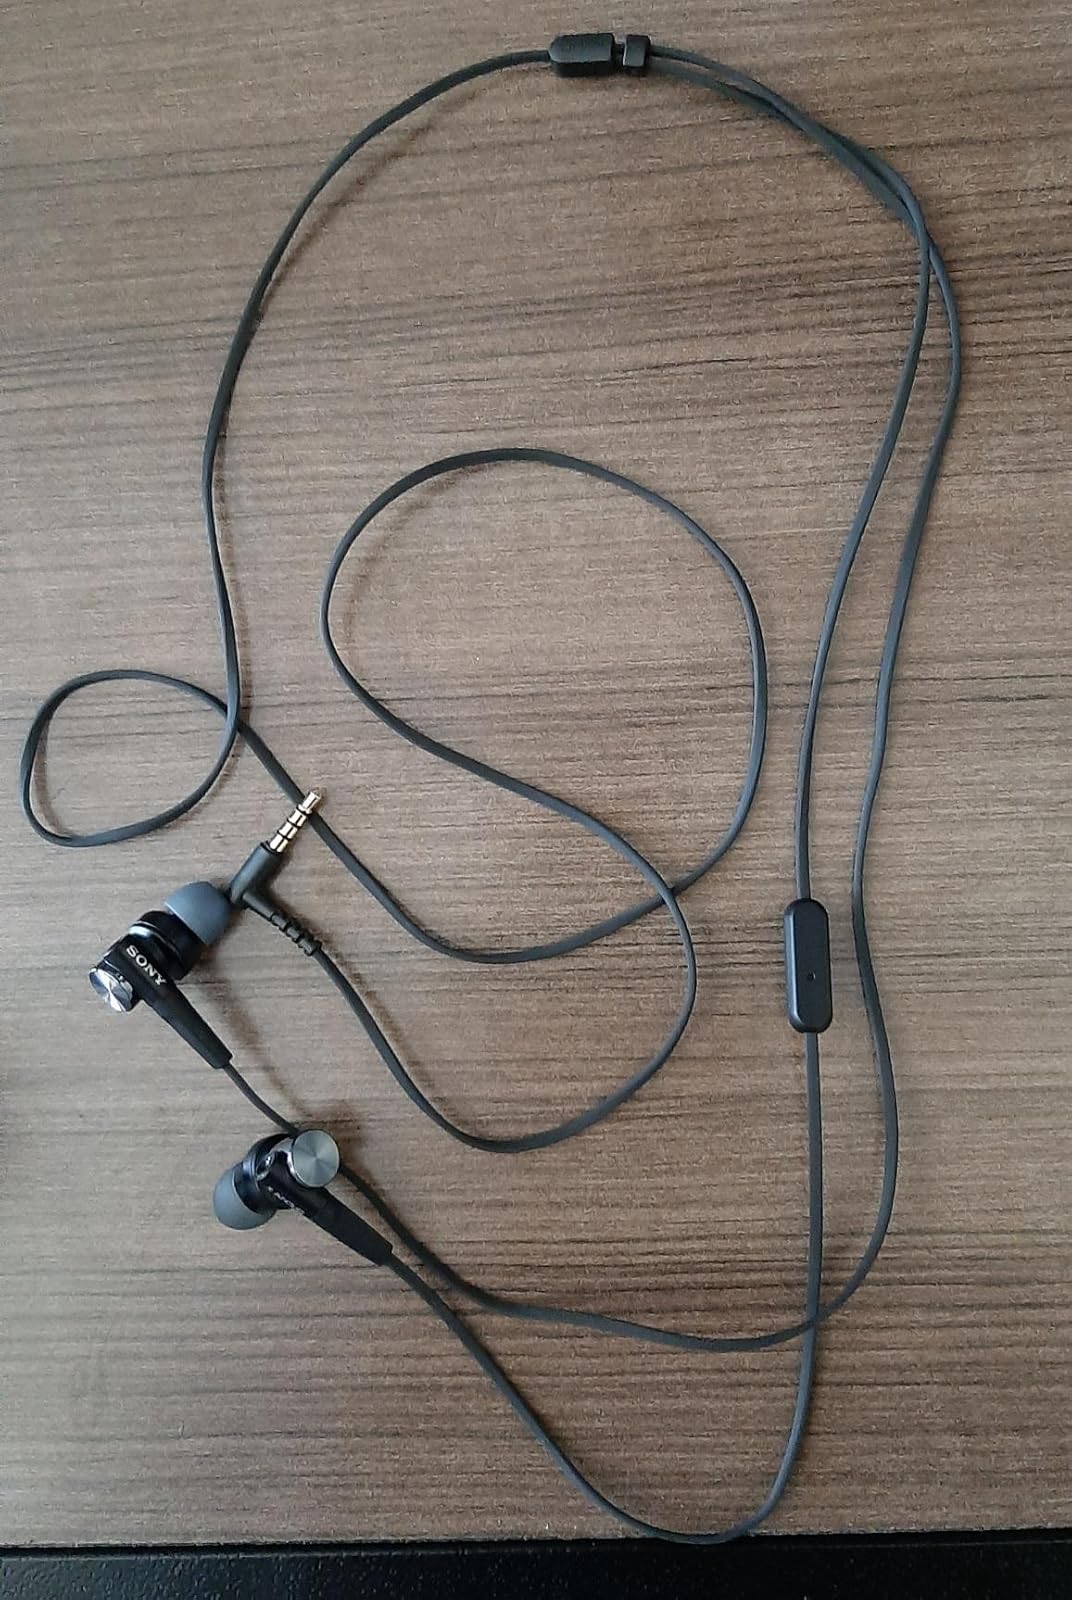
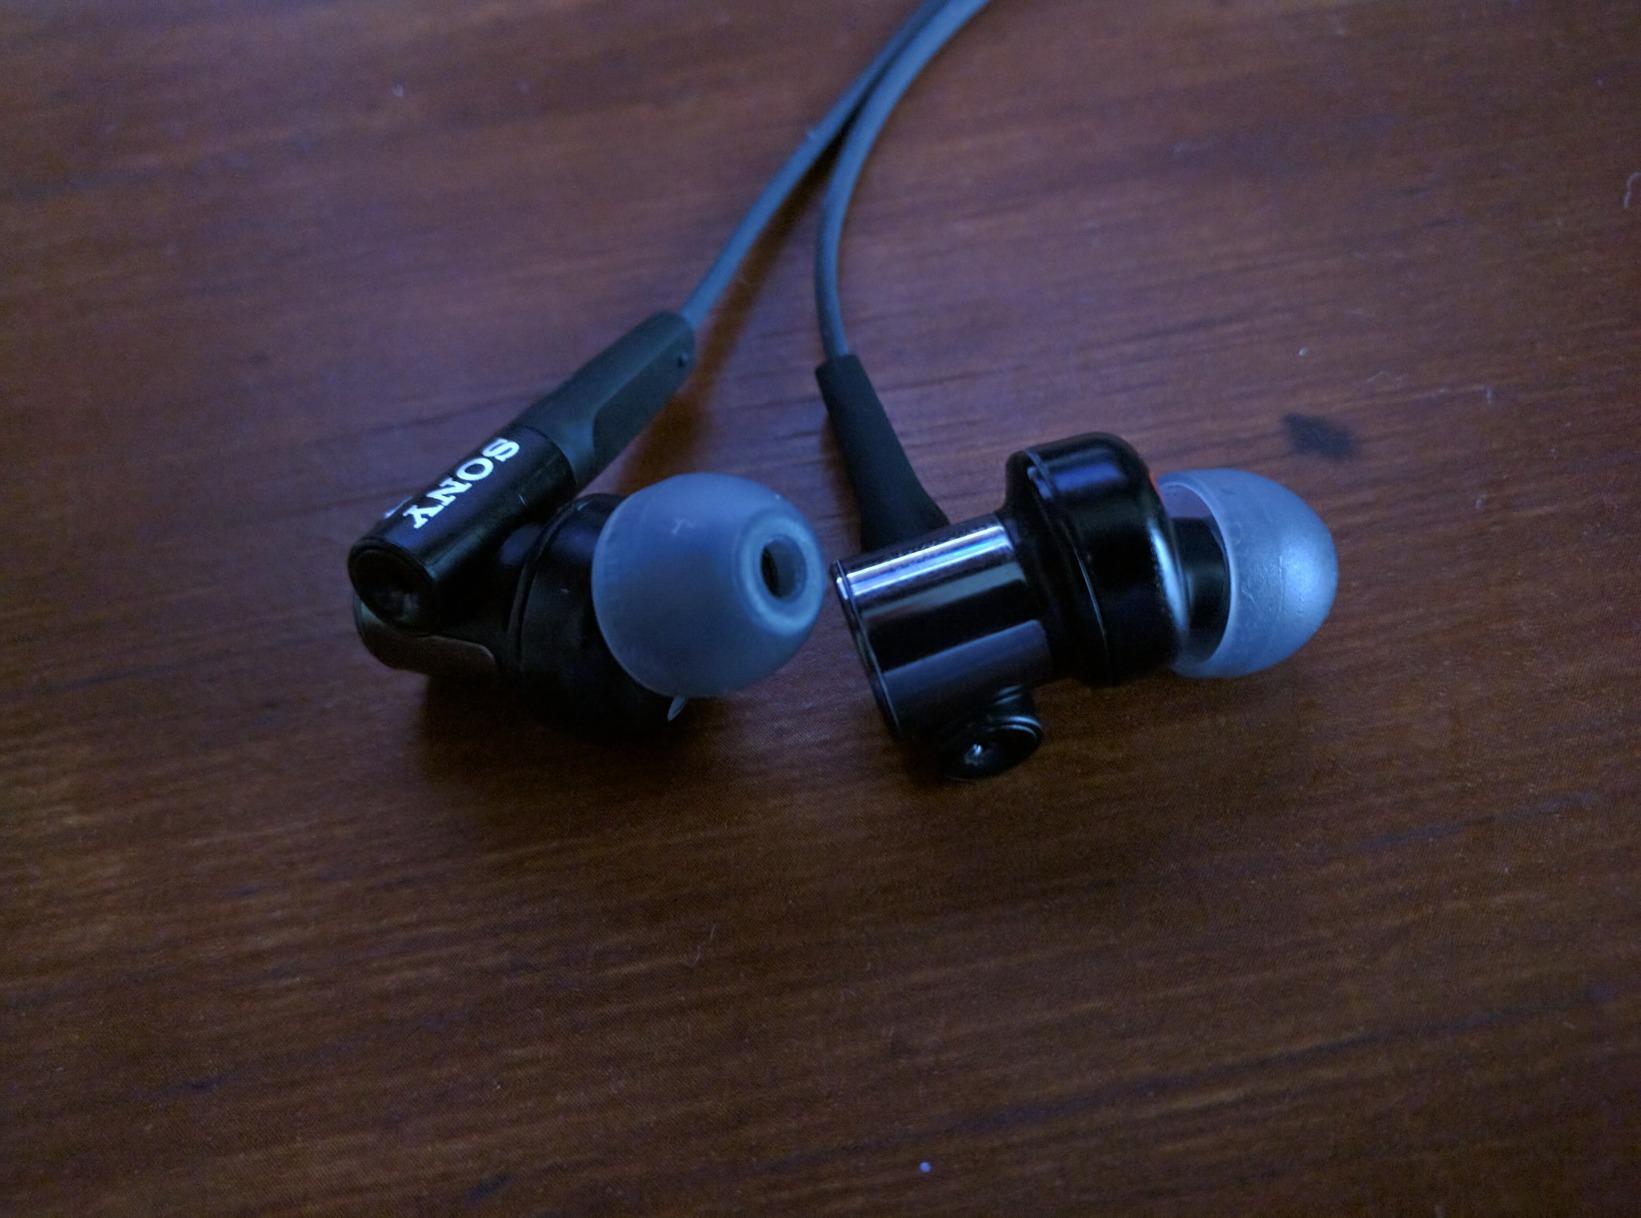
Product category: headphones
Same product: yes